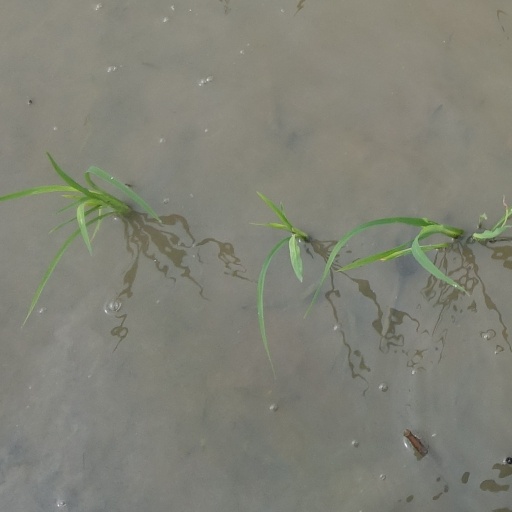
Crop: rice